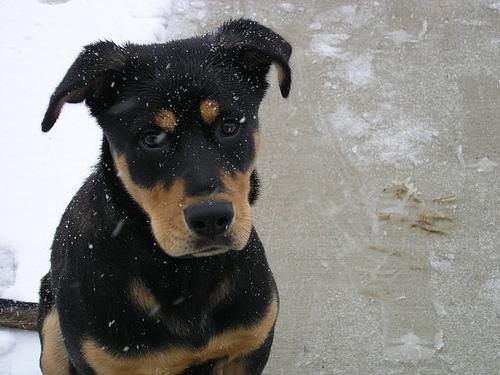
Rottweiler